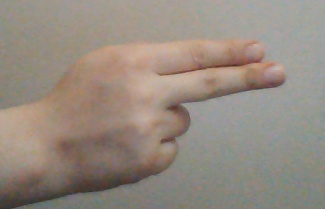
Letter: ain